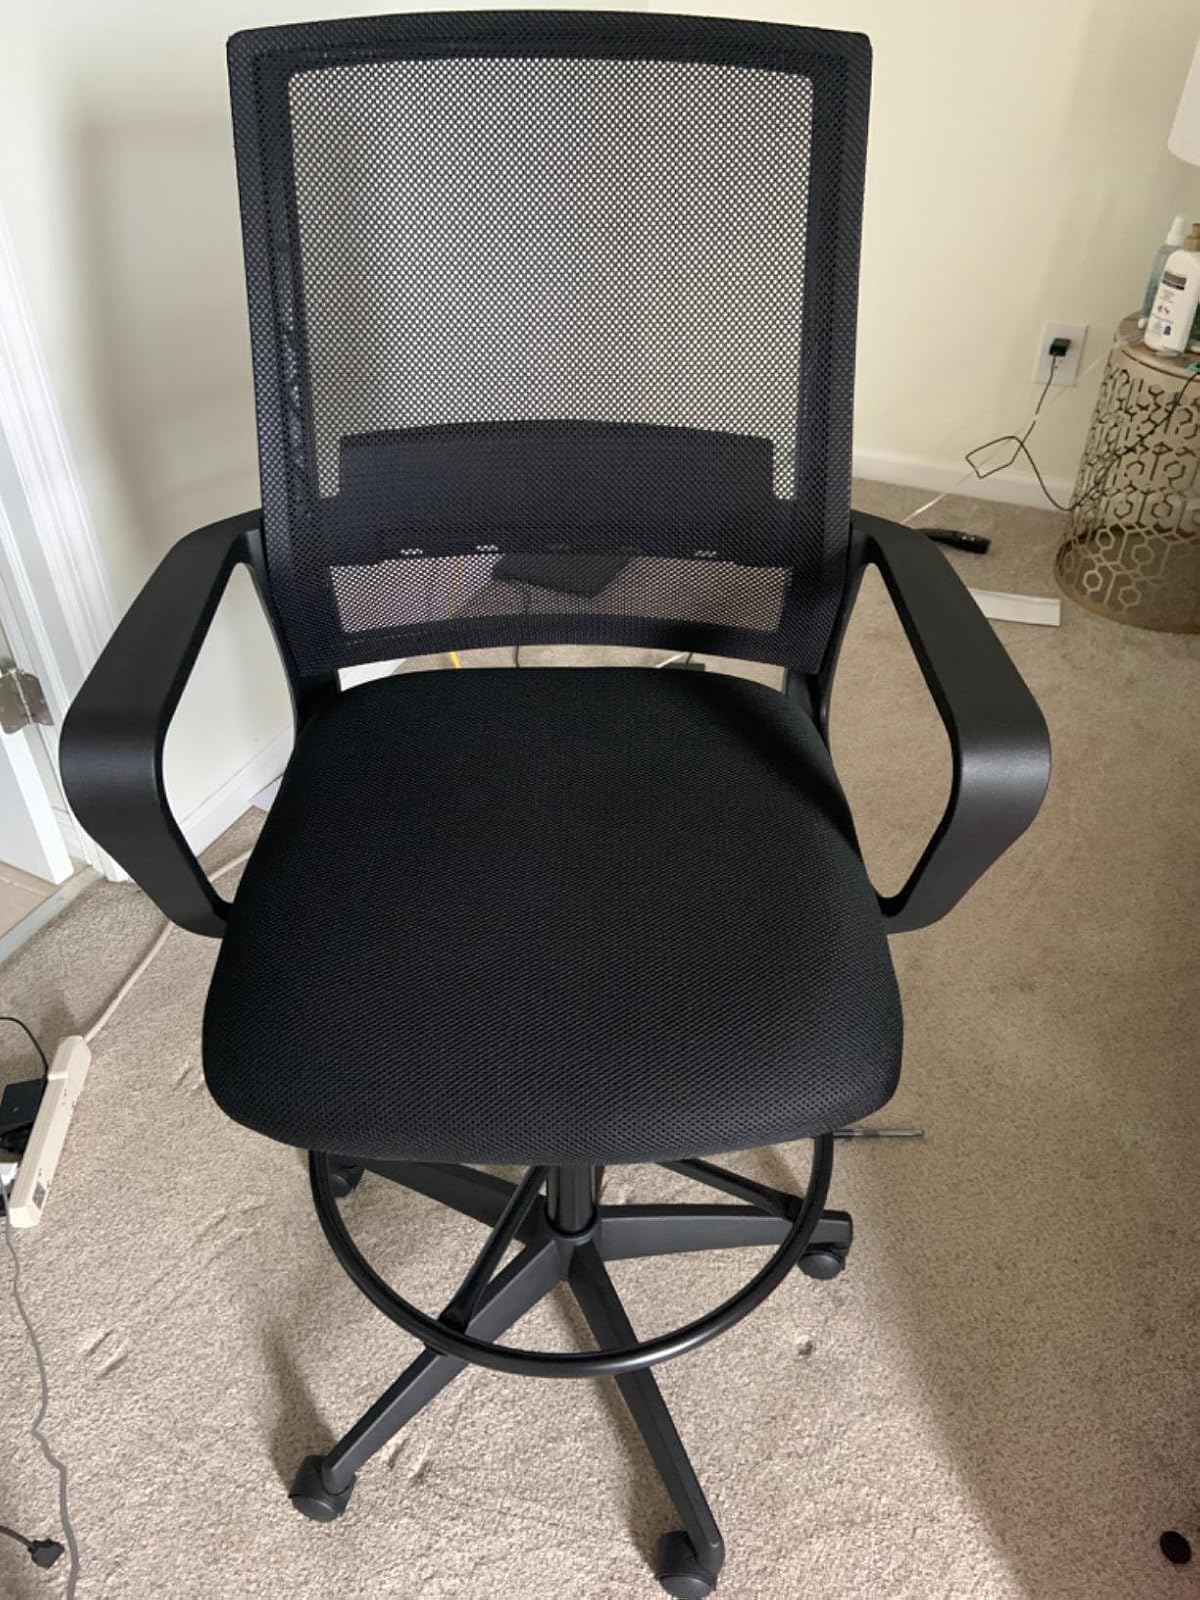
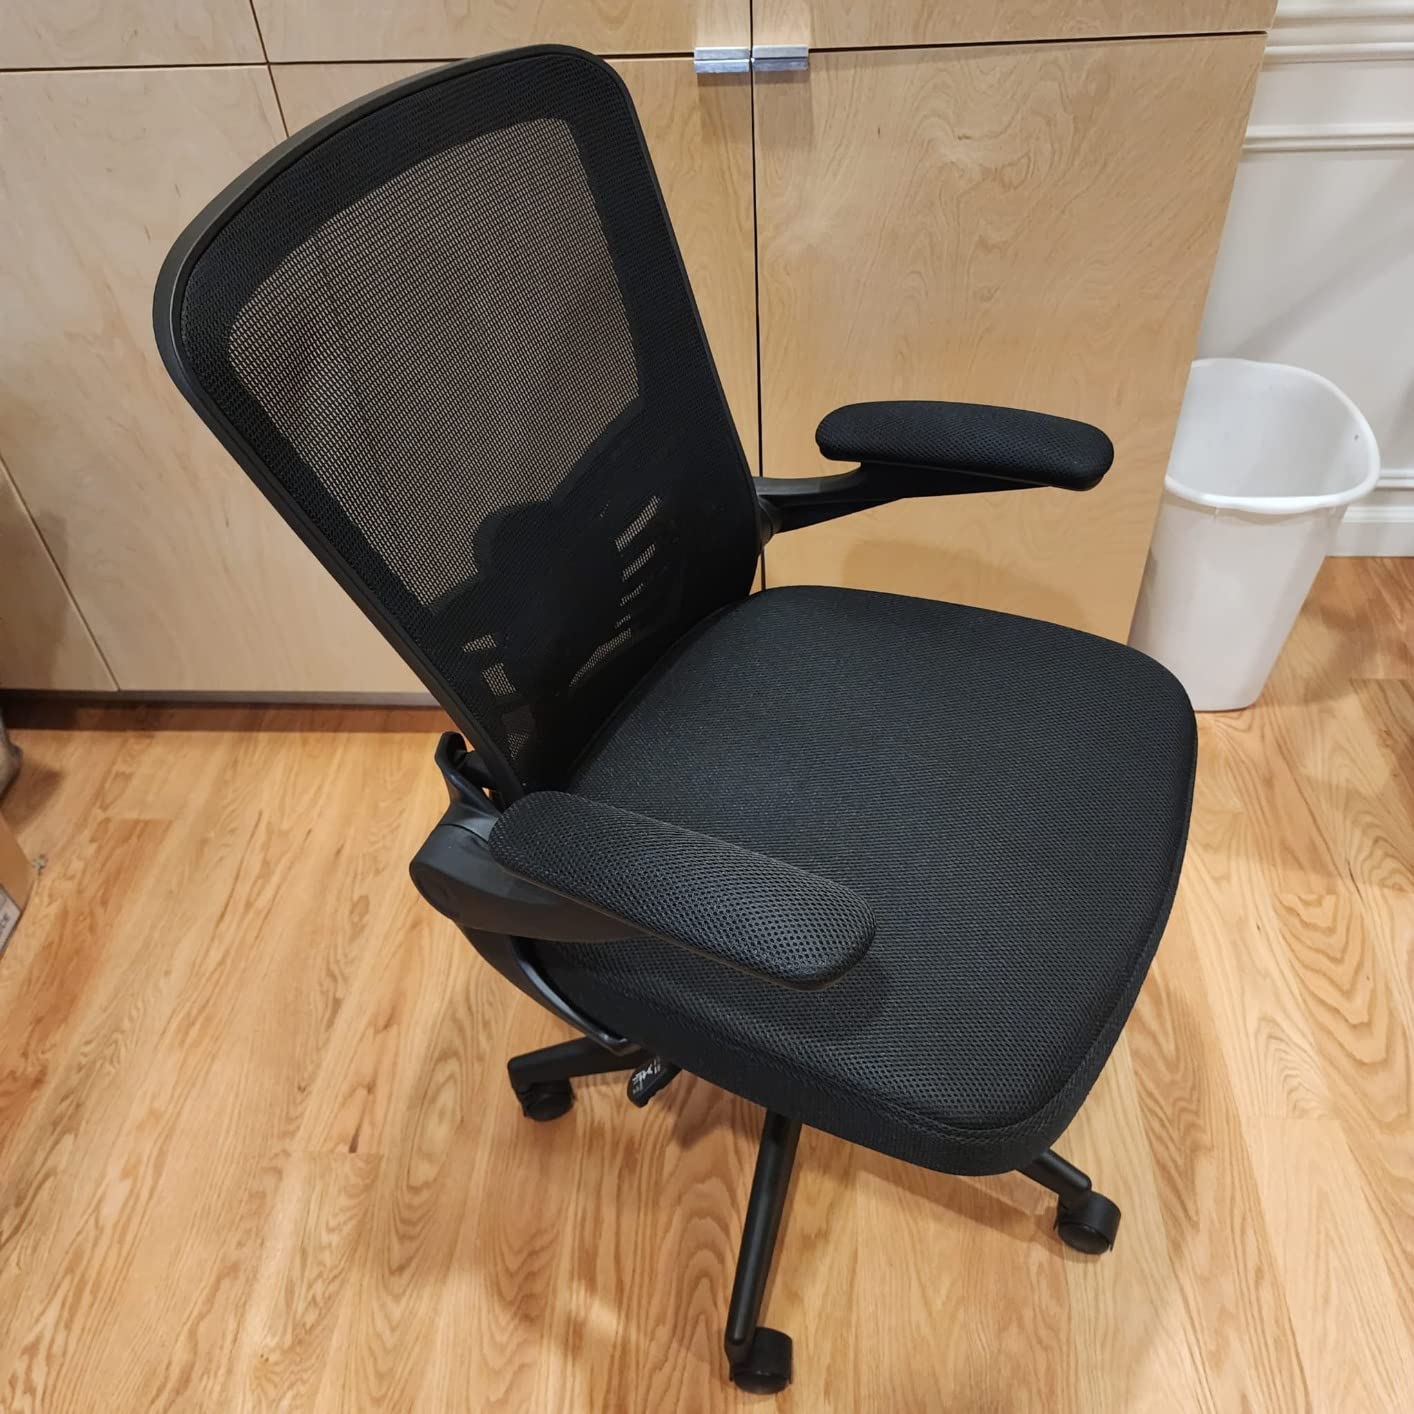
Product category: items_chair
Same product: no